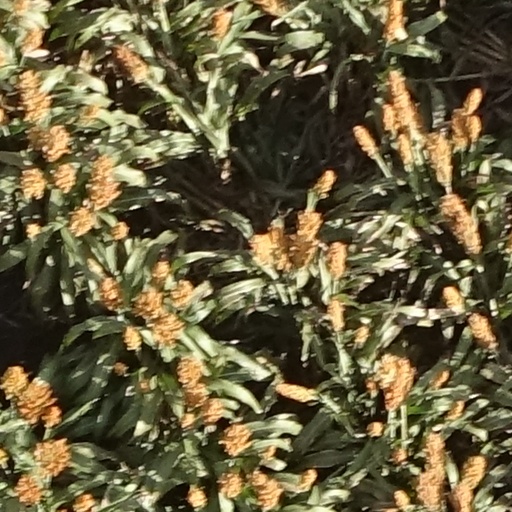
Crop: sorghum